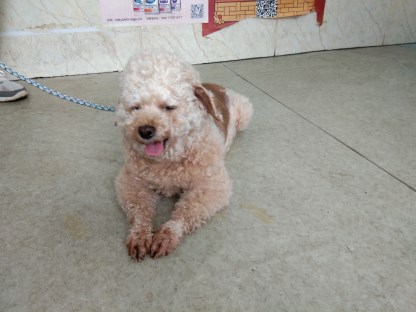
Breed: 2925-n000114-toy_poodle